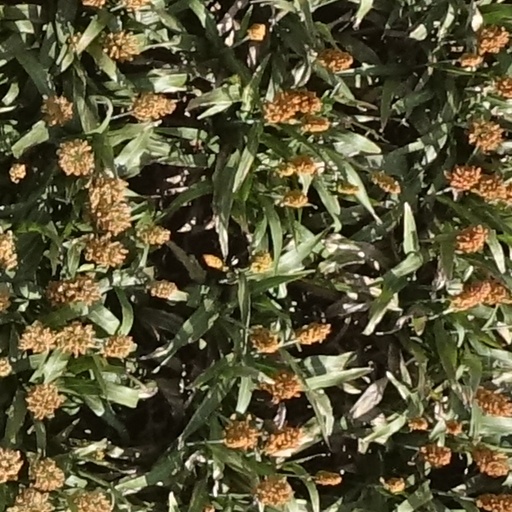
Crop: sorghum